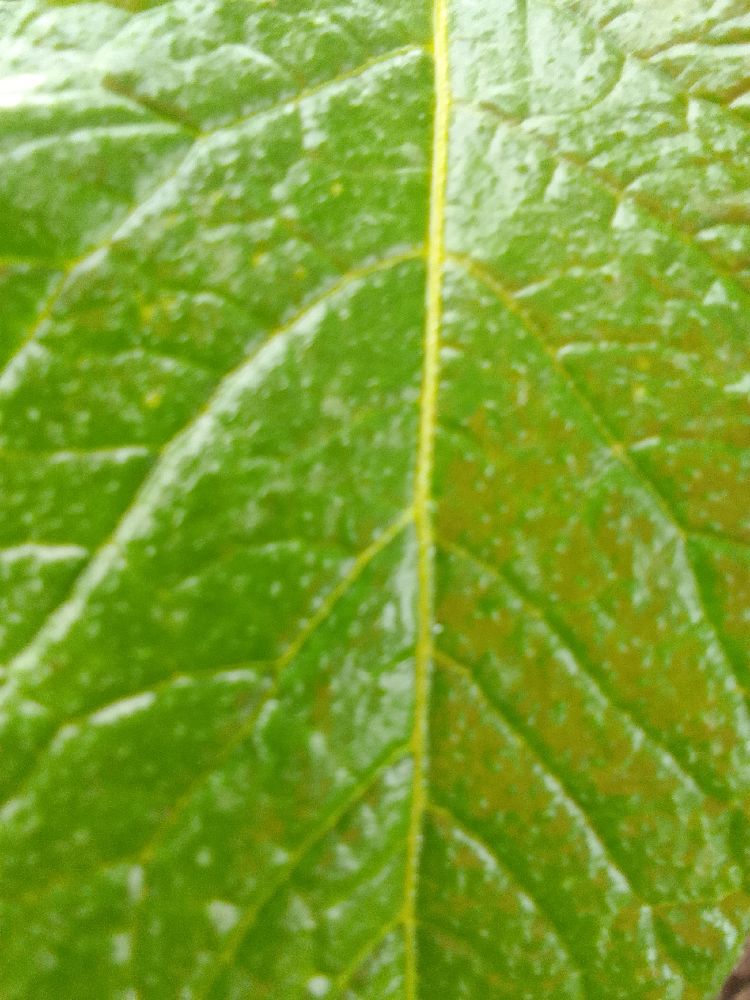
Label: Healthy